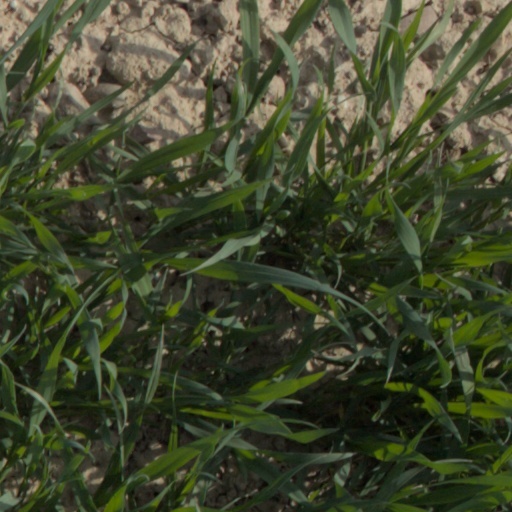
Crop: wheat